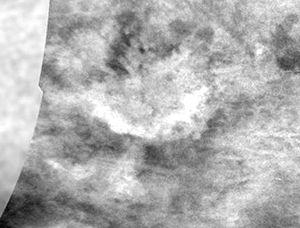
Hotei Arcus est une zone d'albédo élevé semi-circulaire de Titan, satellite naturel de Saturne.